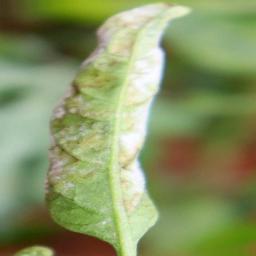
Label: powdery mildew